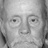
Emotion: neutral